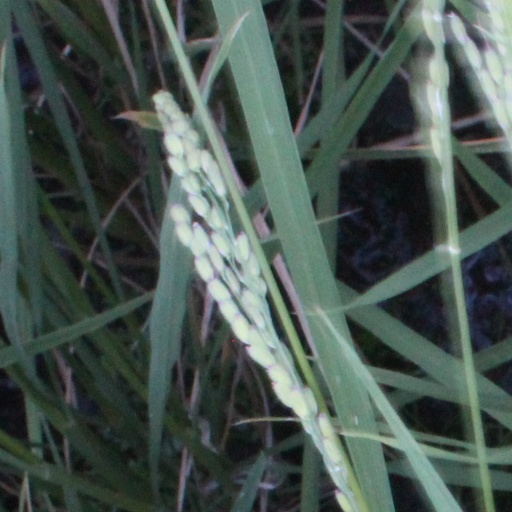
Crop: rice